Feeder (livestock equipment)

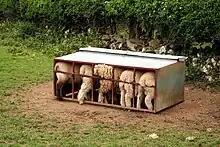
Welsh lambs utilizing a "creep feeder": a place where small lambs can eat but adult sheep cannot

A feeder is a container which delivers feed or fodder to livestock such as cattle, sheep, and horses. Types of feeders include fixed holders and trailer-mounted hoppers.